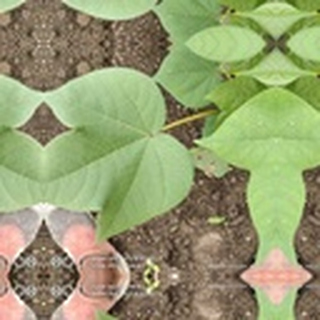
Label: healthy_cotton